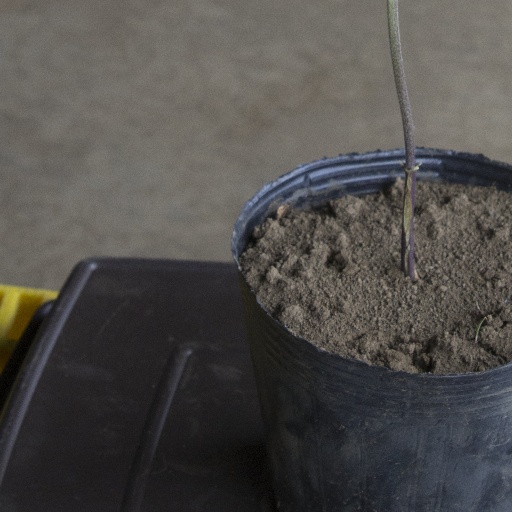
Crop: soybean